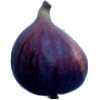
Label: Fig 1